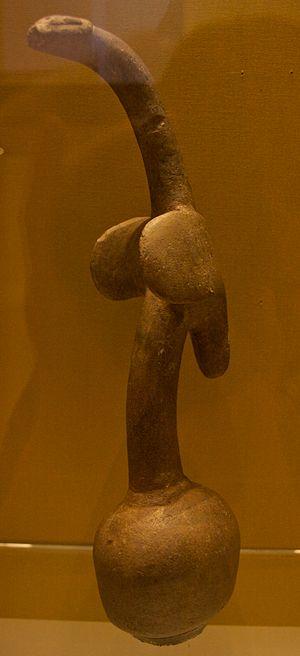
Une histoire du monde en cent objets est un projet commun de la BBC Radio 4 et du British Museum composé d'une série de cent émissions radiophoniques, rédigées et présentées par Neil MacGregor, directeur du British Museum.